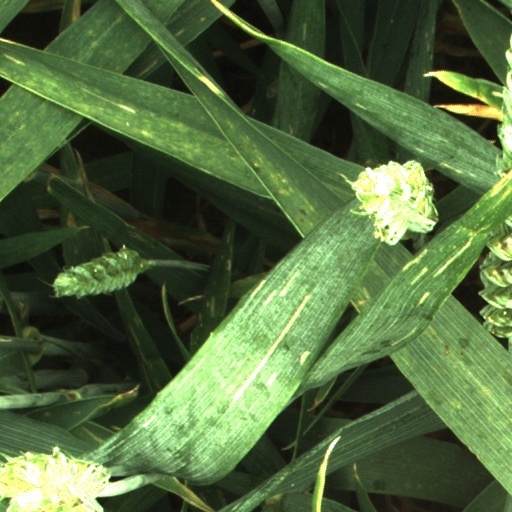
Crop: wheat